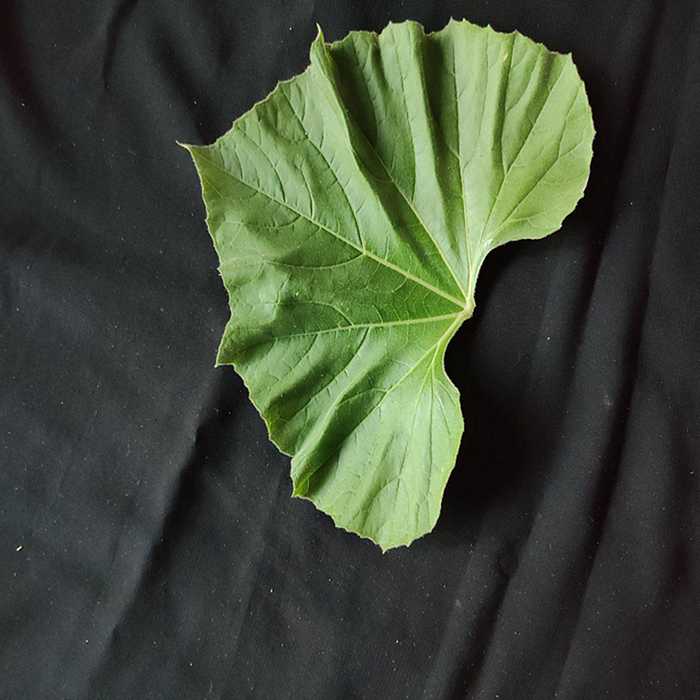
Plant: Bottle gourd
Label: Fresh leaf